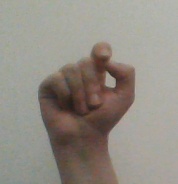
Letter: fa